Second battle of Bàu Bàng

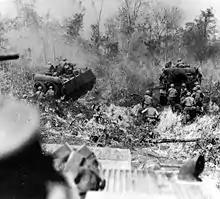
Ap Bau Bang II was the heaviest clash of Operation Junction City. At one point, the VC sought to overcome the advantage of US mechanization by swarming over the actual vehicles. US forces had M113 APCs, such as these, and even a half-dozen full M48 battle tanks at their disposal.

At 2250 that night a VC probe signaled the start of the battle. The probe was spearheaded by a herd of fifteen belled cattle driven across Route 13 at a point 150 meters northeast of the perimeter. At 2300 the VC opened fire on the northeast section of the perimeter with a wheel-mounted .50-caliber machine gun positioned on the railway embankment. One tank trained its searchlight on the VC machine gun position and returned fire along with three APCs for around three minutes. The VC machine gun fired five separate bursts before it was destroyed by the Americans.